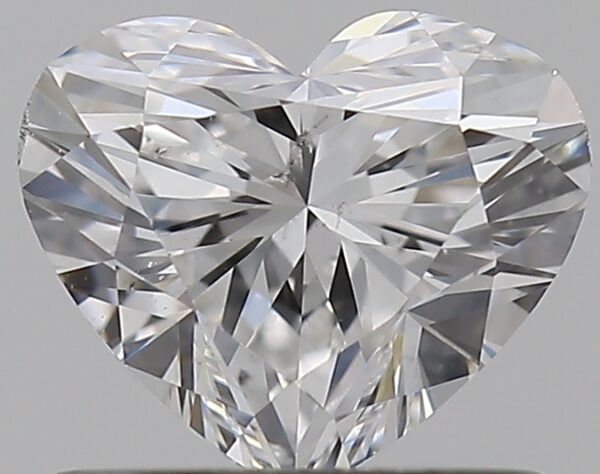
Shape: heart
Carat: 0.7
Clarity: SI1
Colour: F
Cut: VG
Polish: EX
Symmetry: VG
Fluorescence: N
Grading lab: GIA
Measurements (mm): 5.18 x 6.18 x 3.69